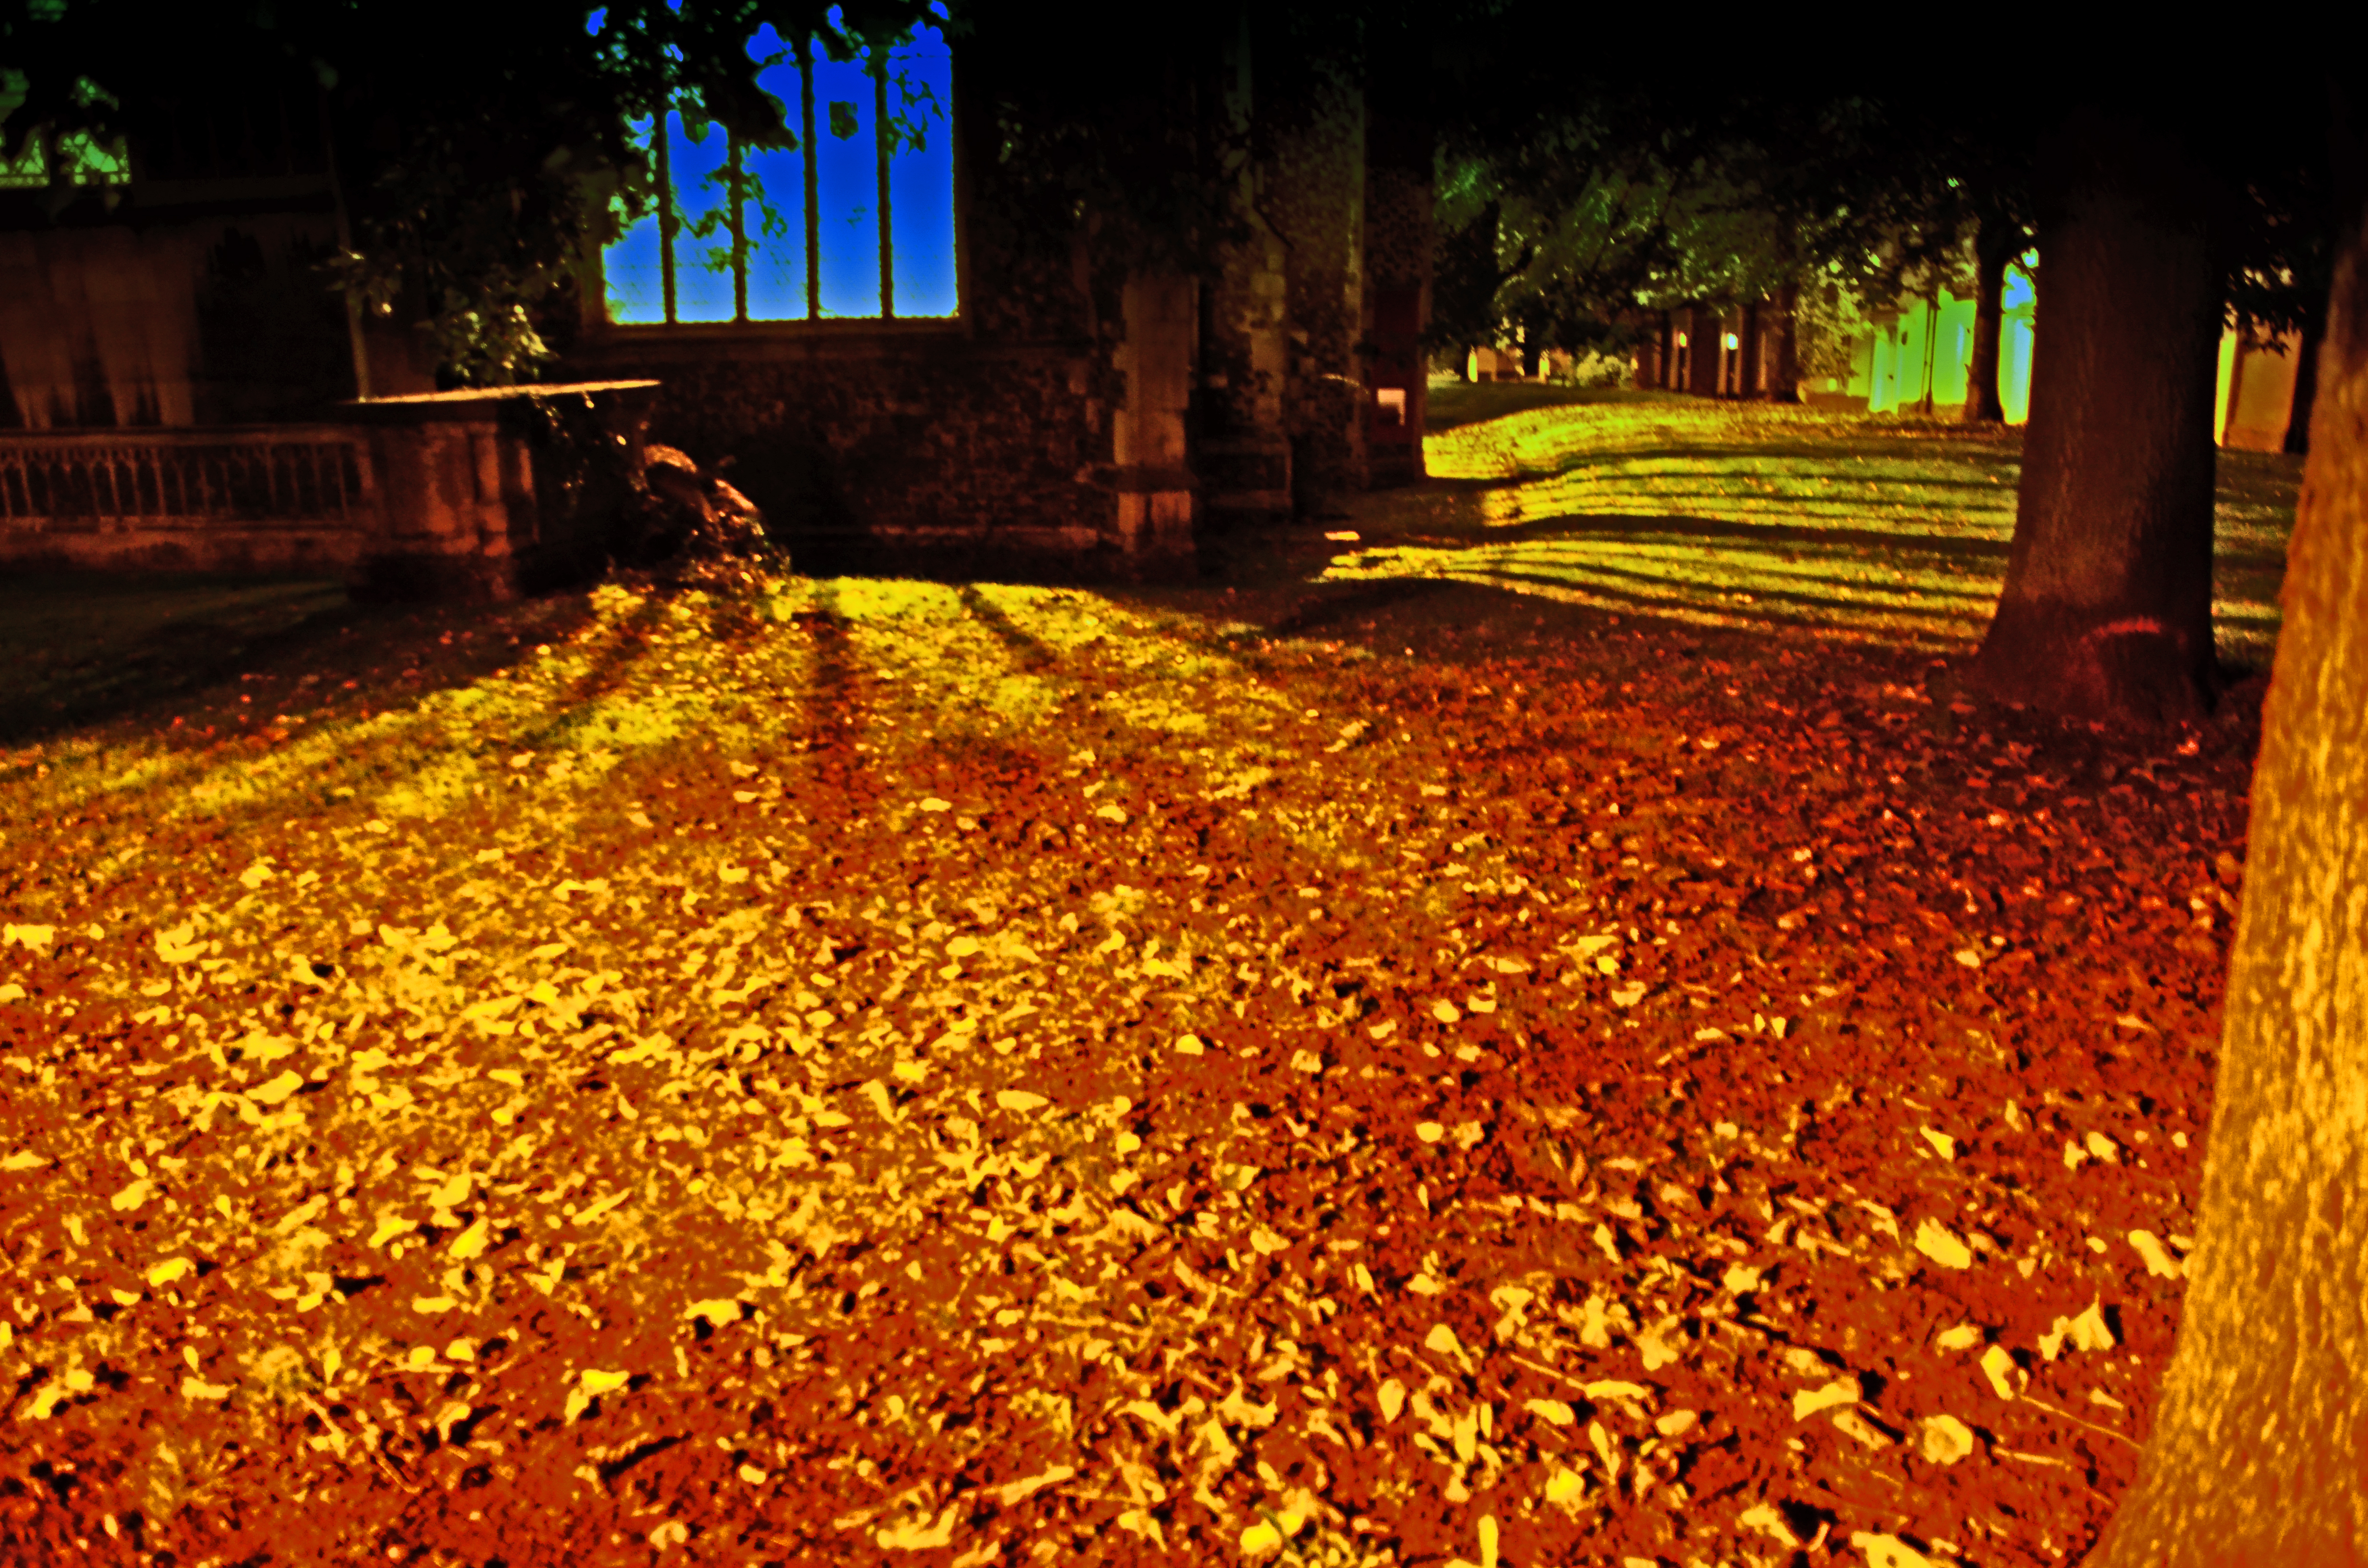
light, night, sunlight, leaf, fall, flower, evening, color, autumn, darkness, church, nikon, trees, shadows, sigma, iso, nik, efex, d7000, screenshot, 1750